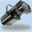
Label: lamp